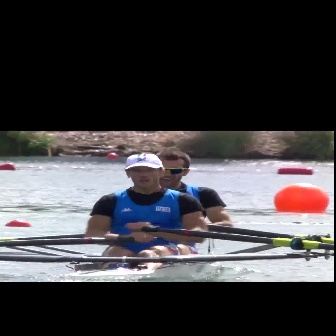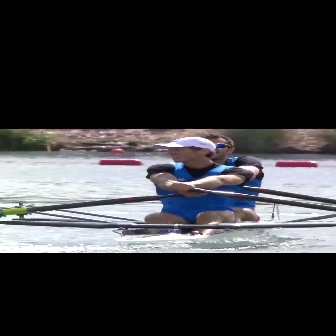
  Please identify the target specified by the bounding box [84,153,207,276] in the first image and locate it in the second image. Return the coordinates in [x_min,y_min,x_max,y_max] format.
Answer: [144,136,253,245]